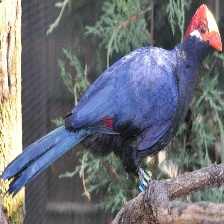
Species: VIOLET TURACO
Scientific name: MUSOPHAGA VIOLACEA